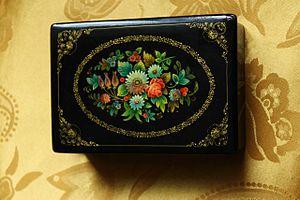
La miniature de Palekh est un artisanat populaire qui s'est développé dans le village de Palekh en Russie. Il s'agit de miniatures laquées, réalisées à tempera sur un support à base de papier-mâché. Ce sont, habituellement, des boîtes, des coffrets, des cendriers, des porte-cigarettes, des broches, des poudriers qui servent de supports à ces miniatures.